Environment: real
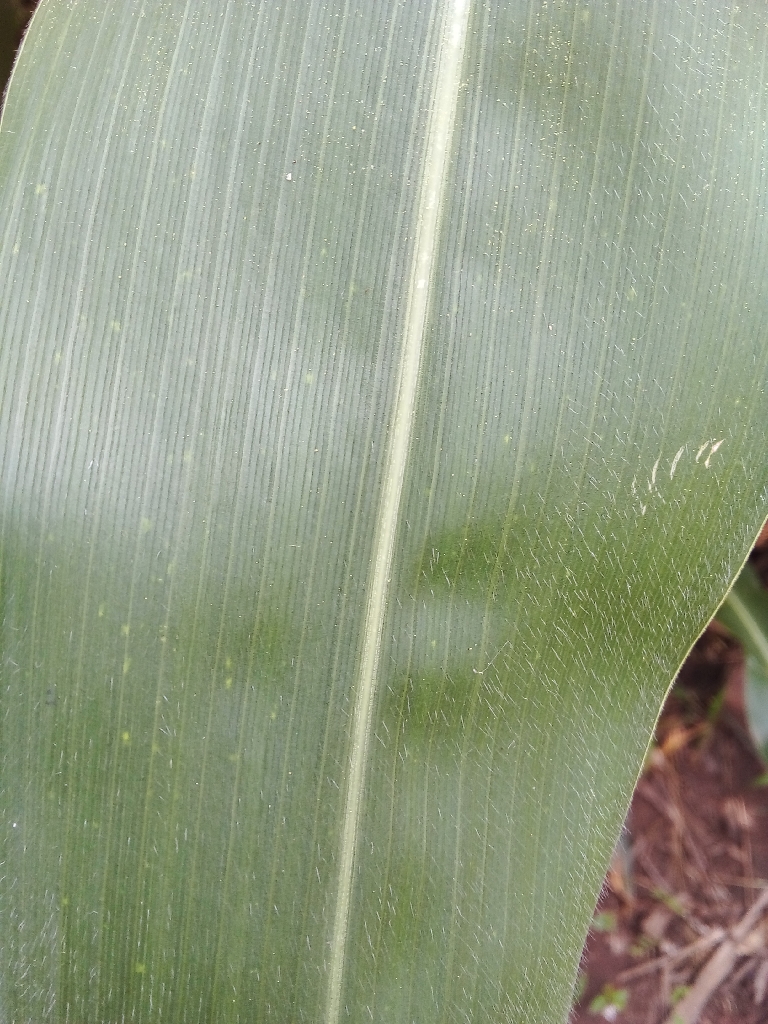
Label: healthy